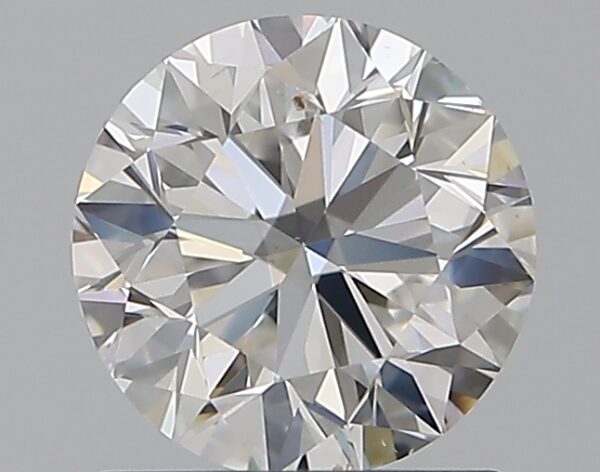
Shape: round
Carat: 1
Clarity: SI1
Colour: F
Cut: VG
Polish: EX
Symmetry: VG
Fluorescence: F
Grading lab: GIA
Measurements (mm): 6.26 x 6.32 x 3.98